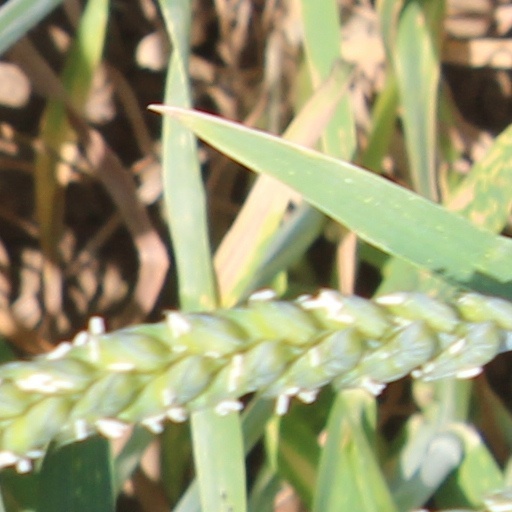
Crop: wheat